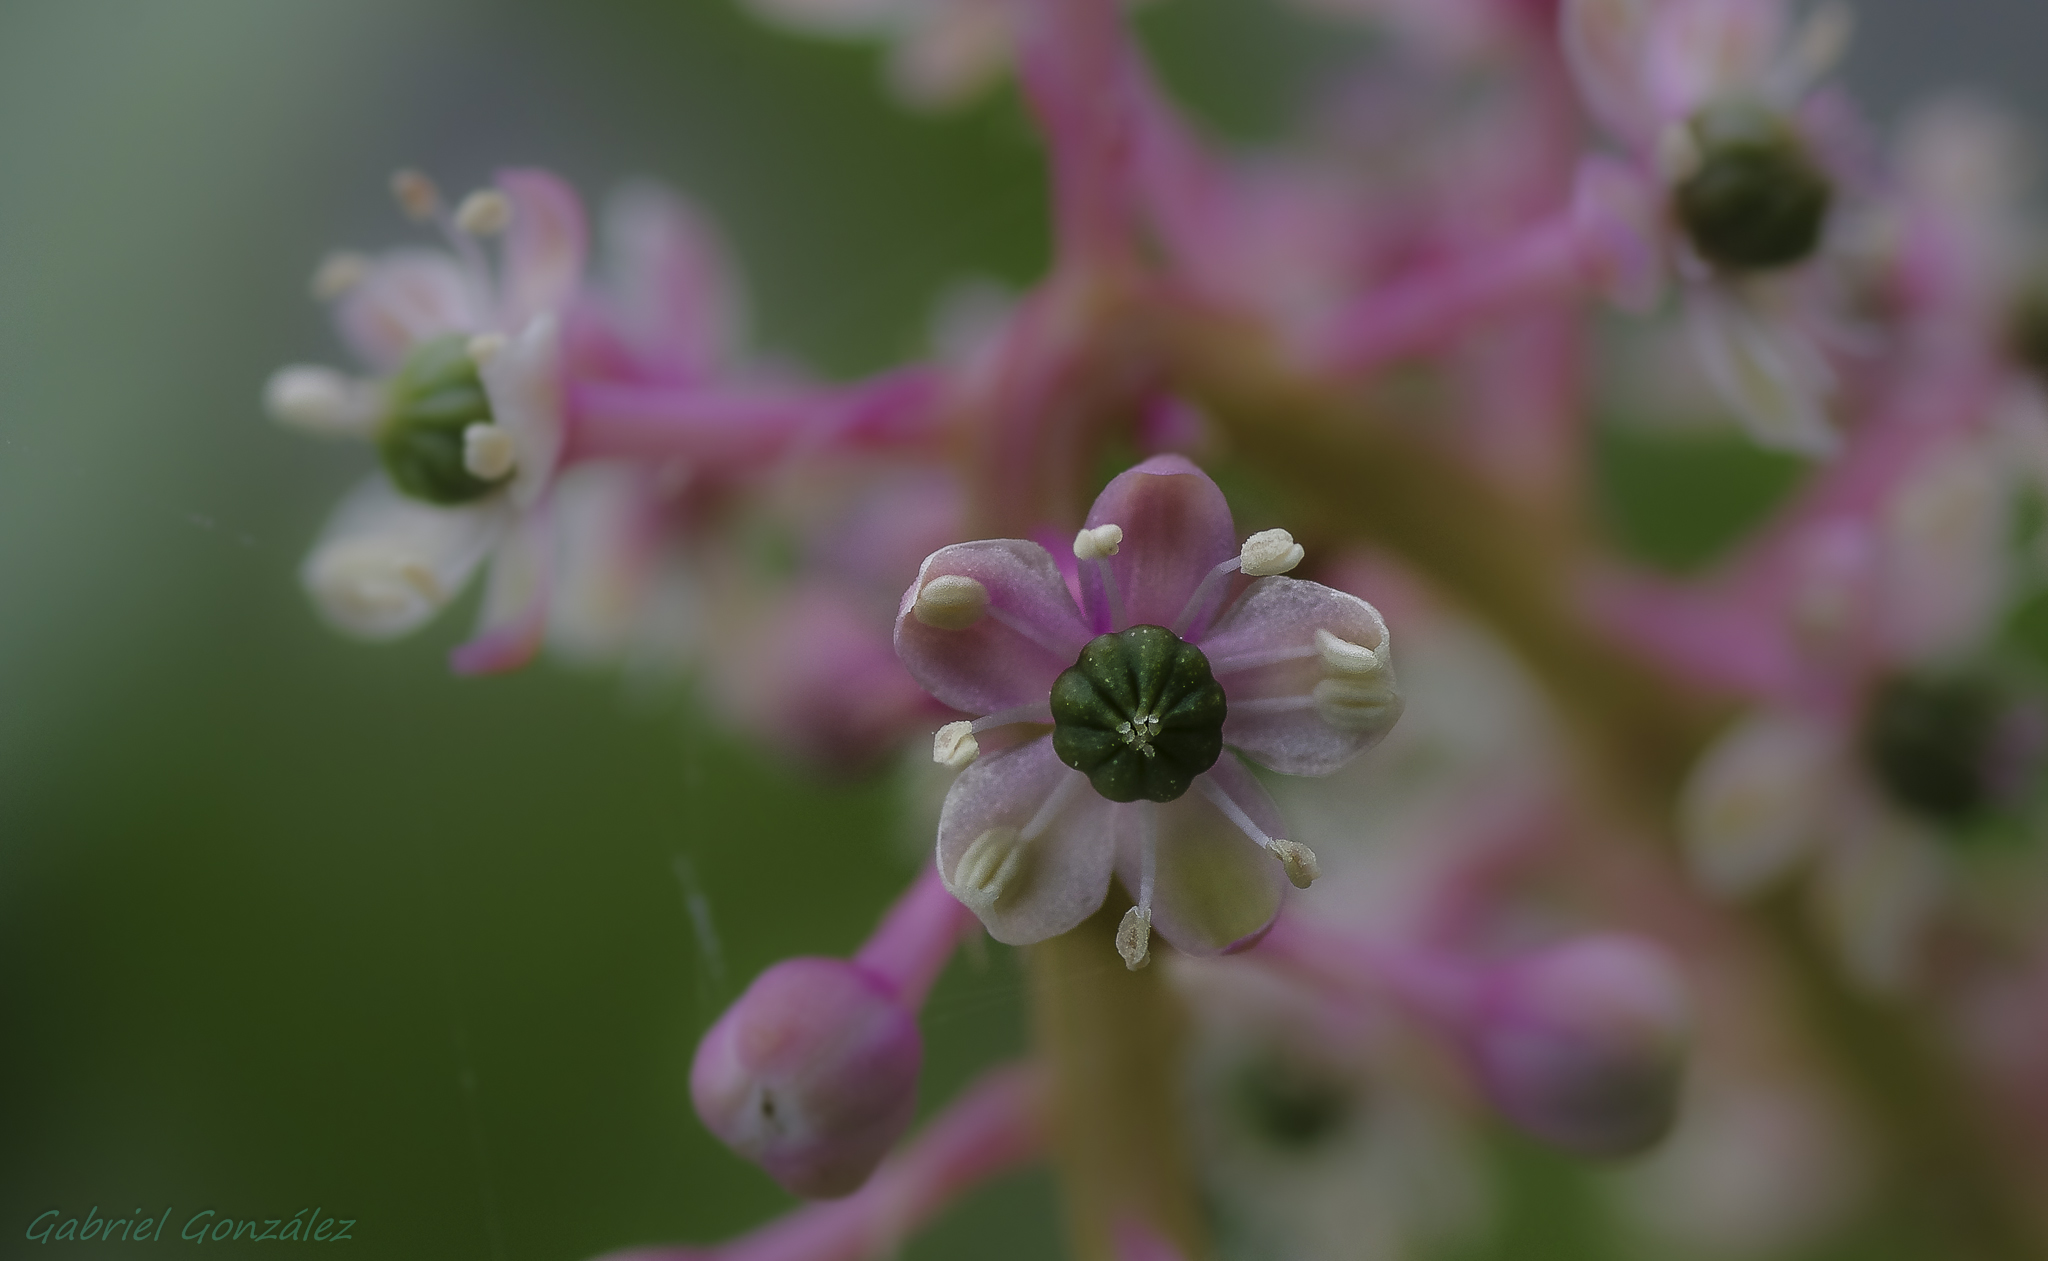
nature, blossom, plant, photography, flower, petal, green, produce, macro, botany, flora, wildflower, flowers, close up, shrub, naturaleza, flores, tamron90mm, ggl1, gaby1, xovesphoto, pentaxk5, gphoto, macro photography, flowering plant, land plant